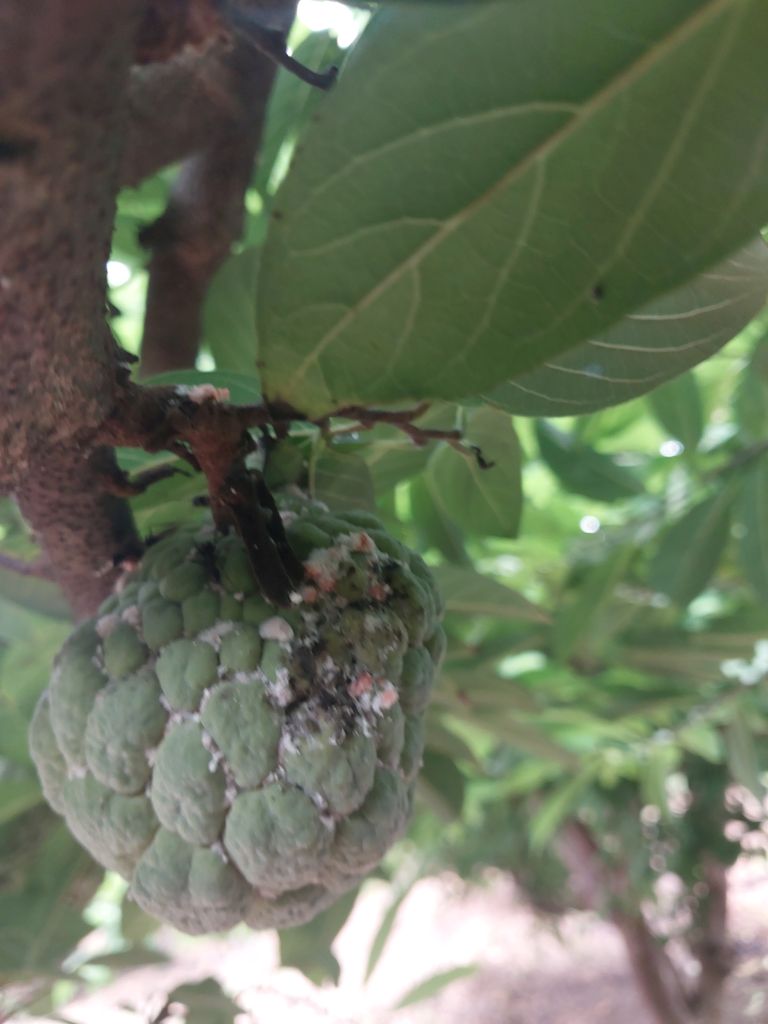
Disease label: Mealy Bug